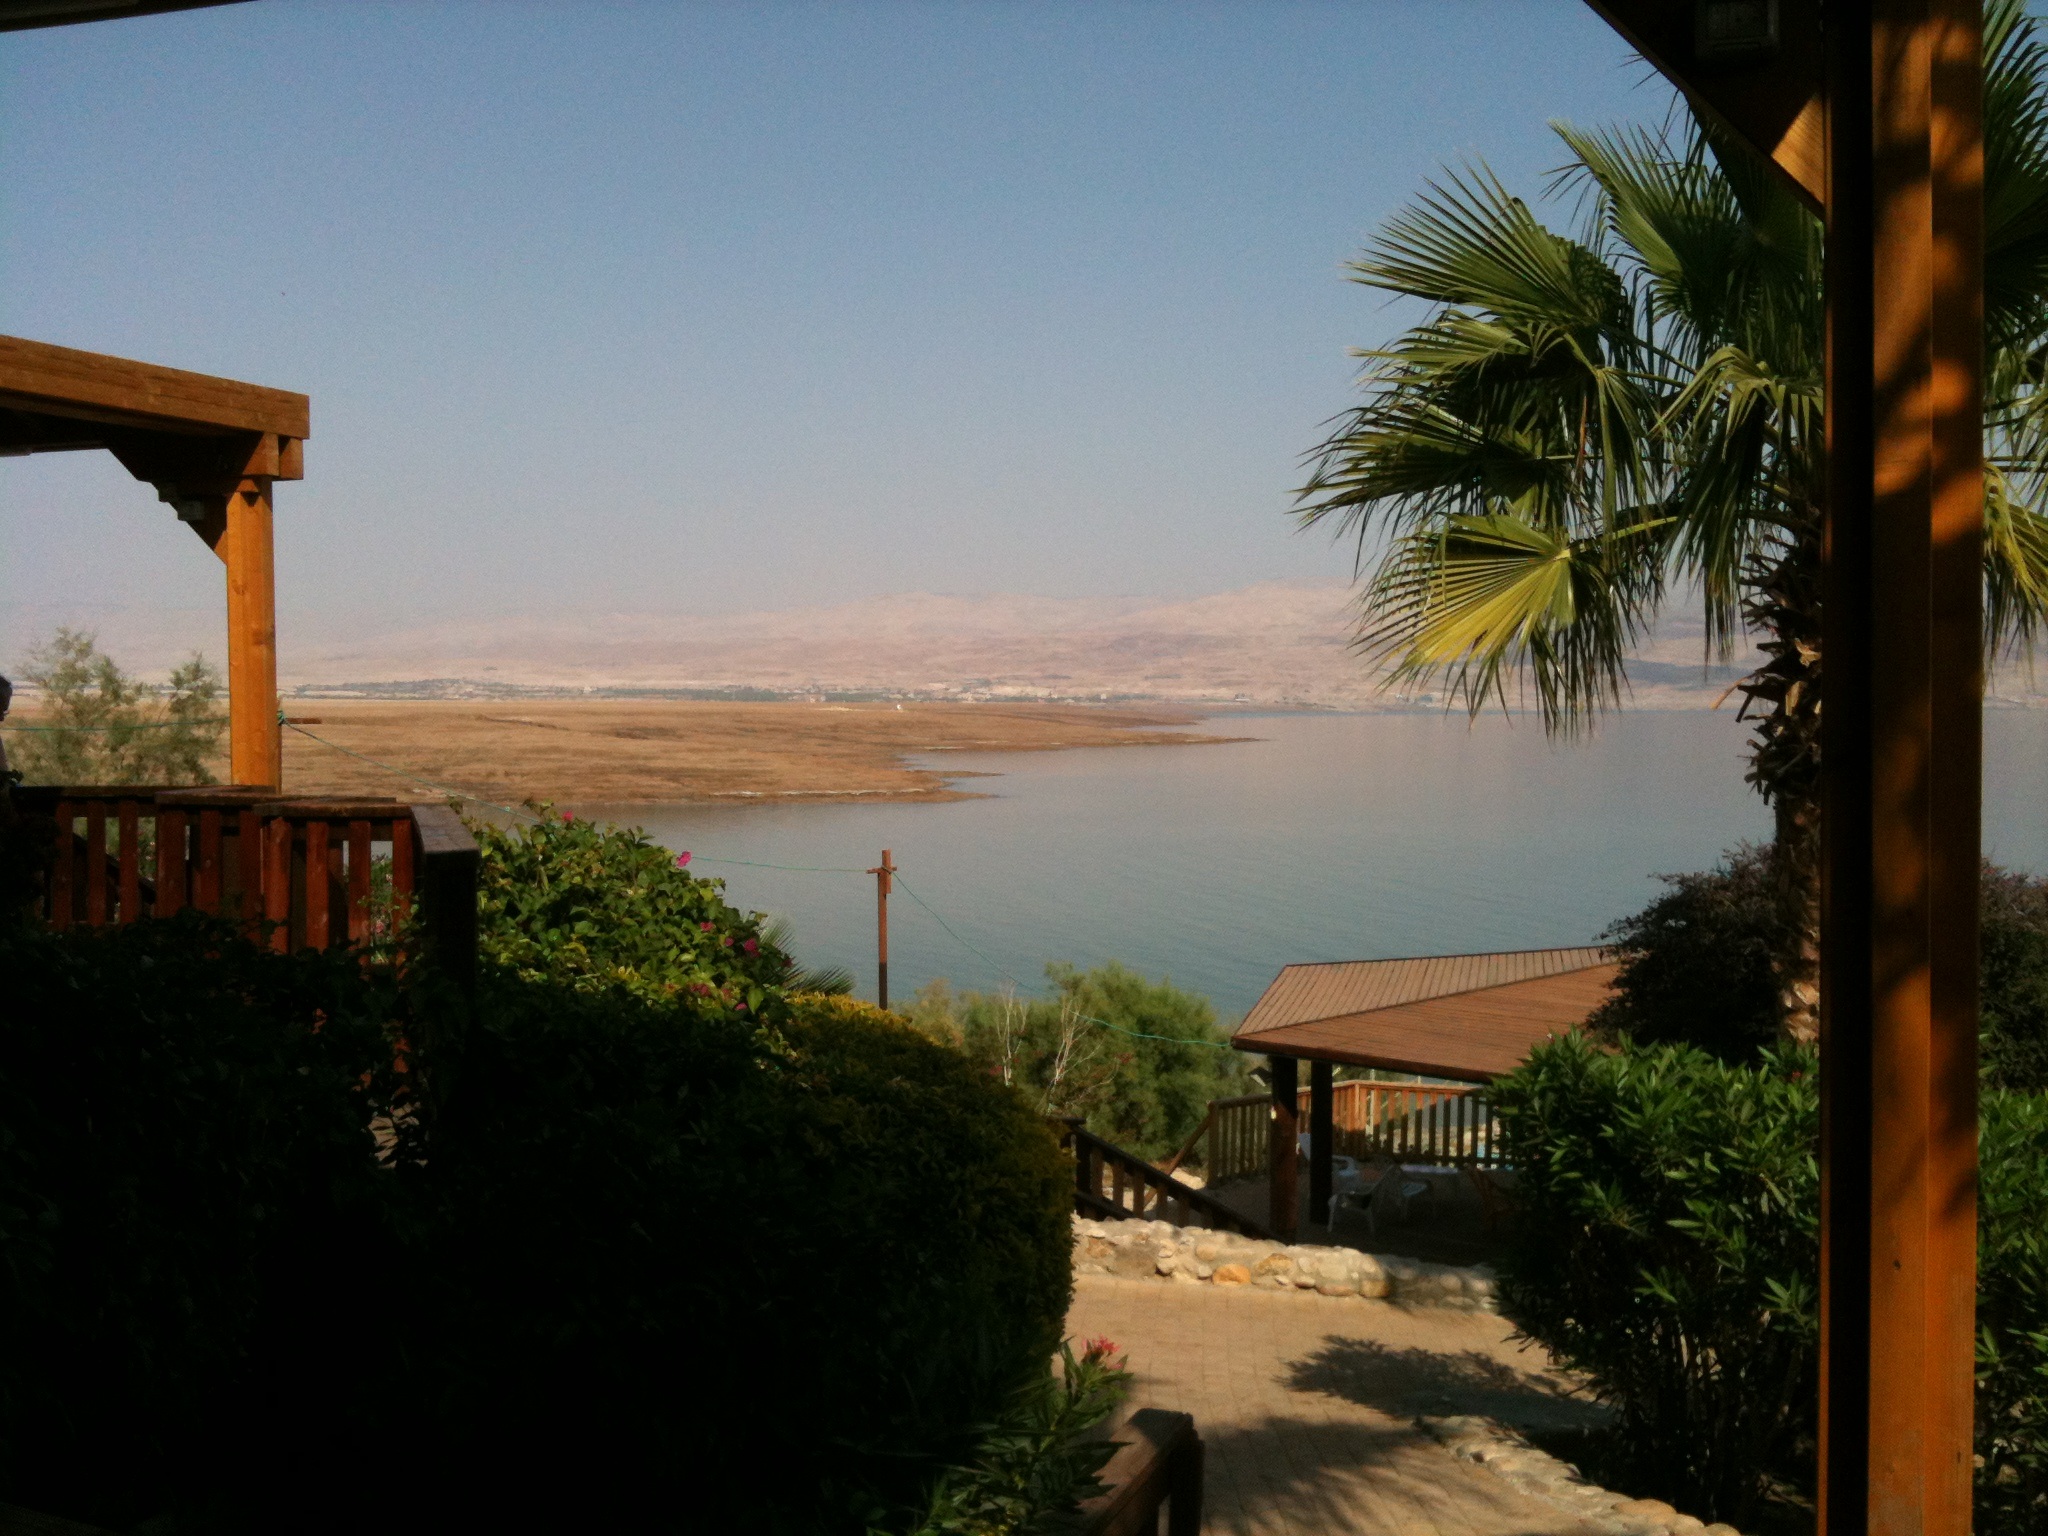
beach, sea, coast, ocean, sunset, desert, vacation, bay, resort, estate, israel, dead sea, arecales